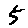
Label: 5